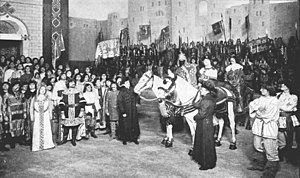
Fyrst Igor
Scene fra operaens første akt ved opførelse i 1917.
Fyrst Igor er en opera med en prolog og fire akter skrevet og komponeret af Aleksandr Borodin. Operaens libretto bygger på det gammelrussiske kvad Kvadet om Igors felttog om den russiske prins Igor Svjatoslavitjs felttog i 1185 mod de invaderende kumanere. I handlingen indgår også materiale fra andre tidligere kijev-russiske krøniker.